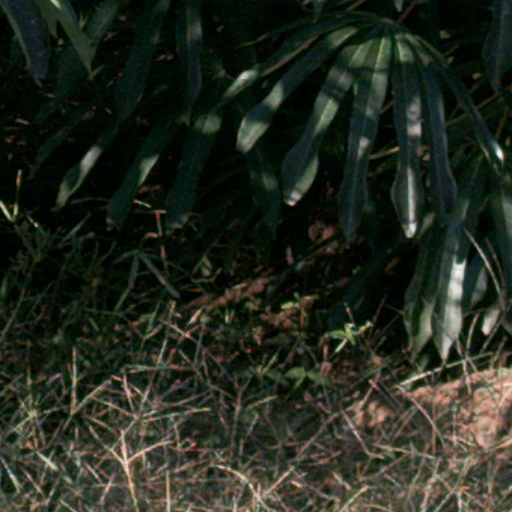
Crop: cassava